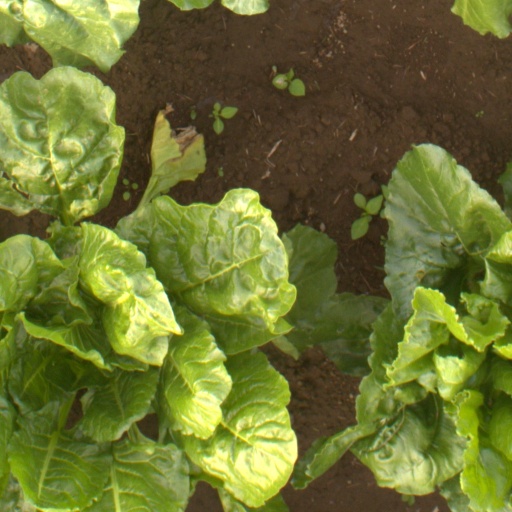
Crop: sugar beet